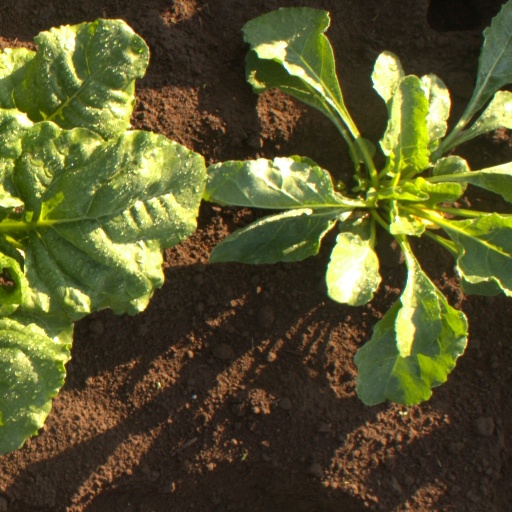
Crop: sugar beet